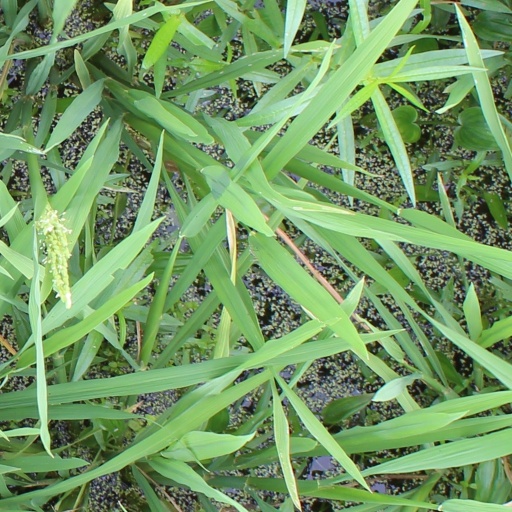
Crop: rice